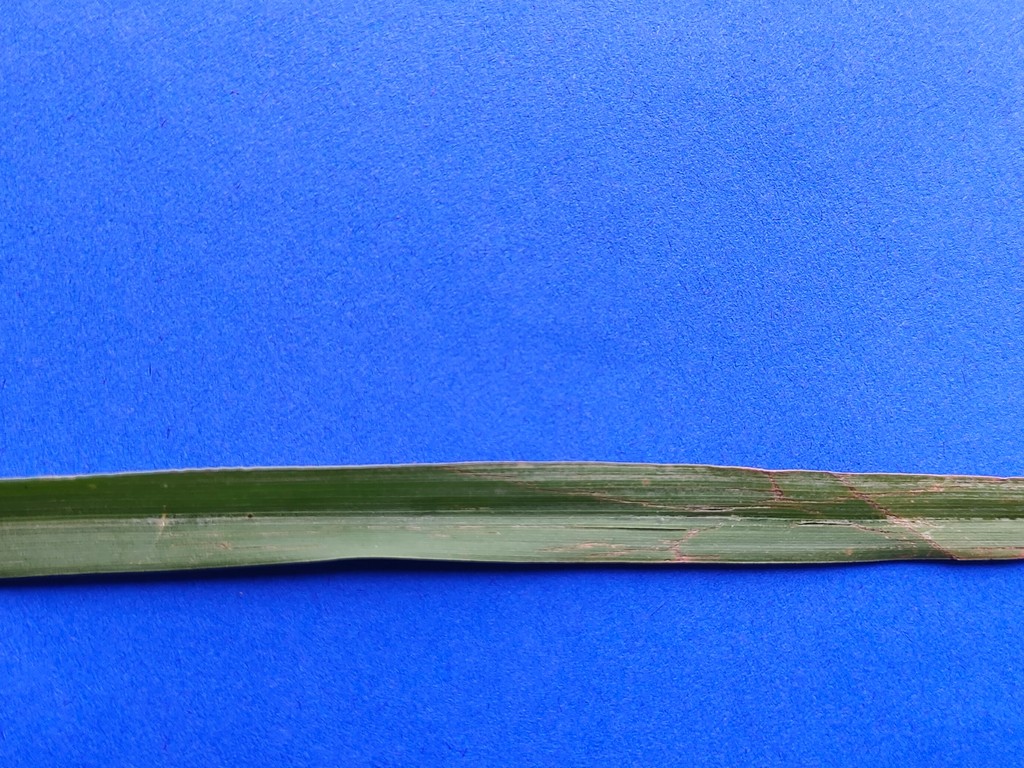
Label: Unhealthy